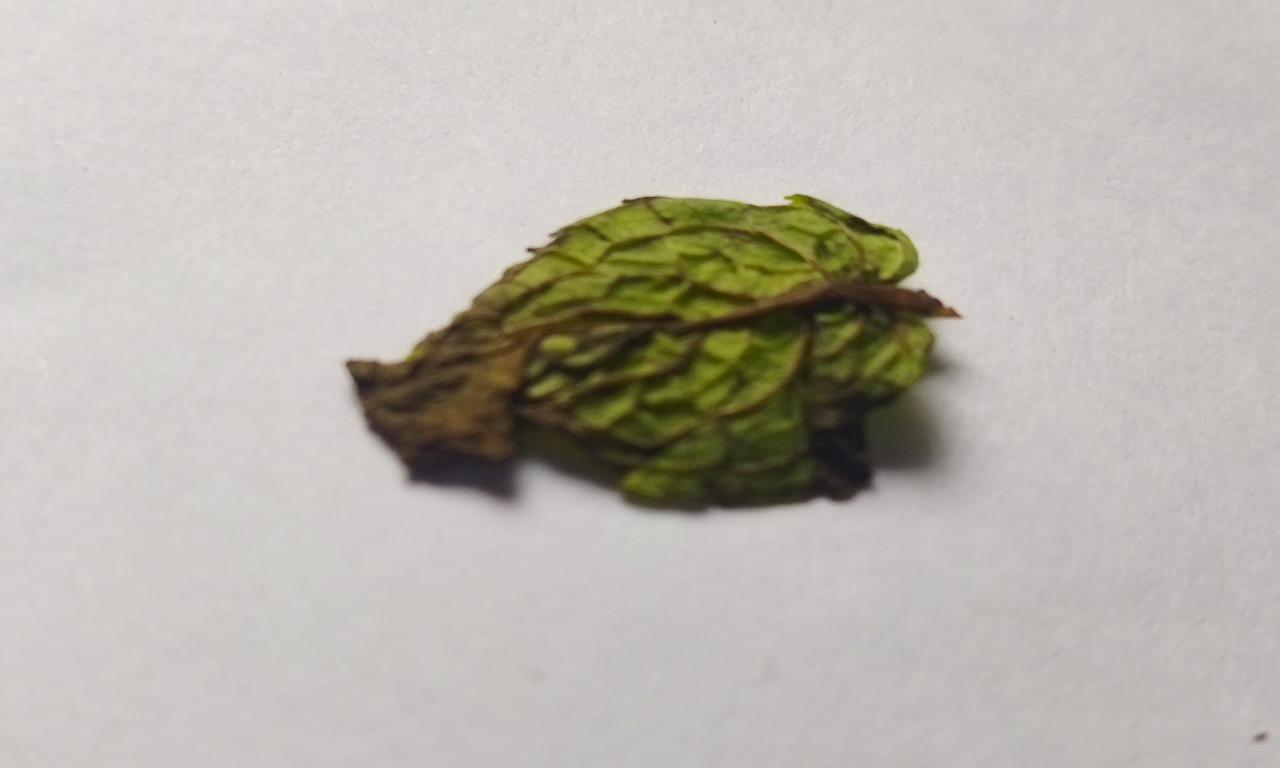
Label: Spoiled